Frankish language

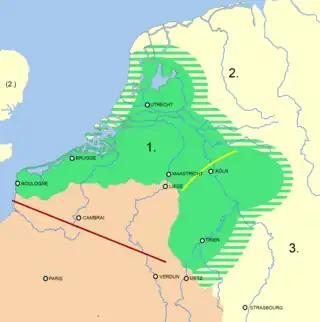
Approximation of the Old Frankish Sprachraum in late antiquity, without smaller exclaves in Gallia BelgicaLegend:

Frankish (reconstructed endonym: *), also known as Old Franconian or Old Frankish, was the West Germanic language spoken by the Franks from the 5th to 10th centuries.